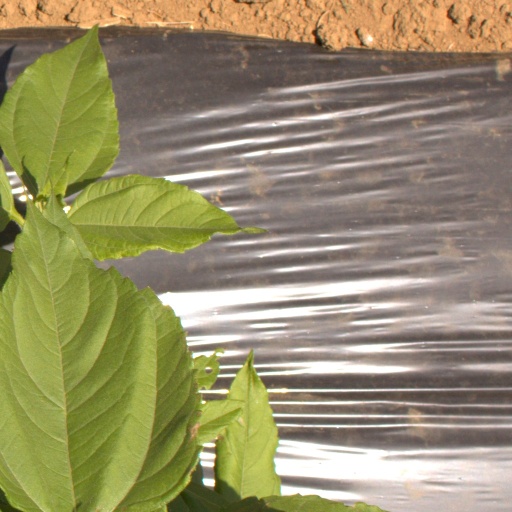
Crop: Jerusalem artichoke